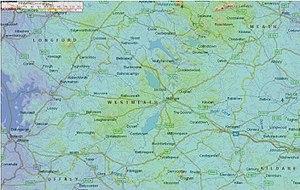
Le comté de Westmeath est une circonscription administrative de la République d'Irlande située dans la province du Leinster dans les Irish midlands. Westmeath est bordé par les comtés de Cavan, Longford, Meath, Offaly et de Roscommon. Il fait 1 764 km² pour 86 164 habitants.